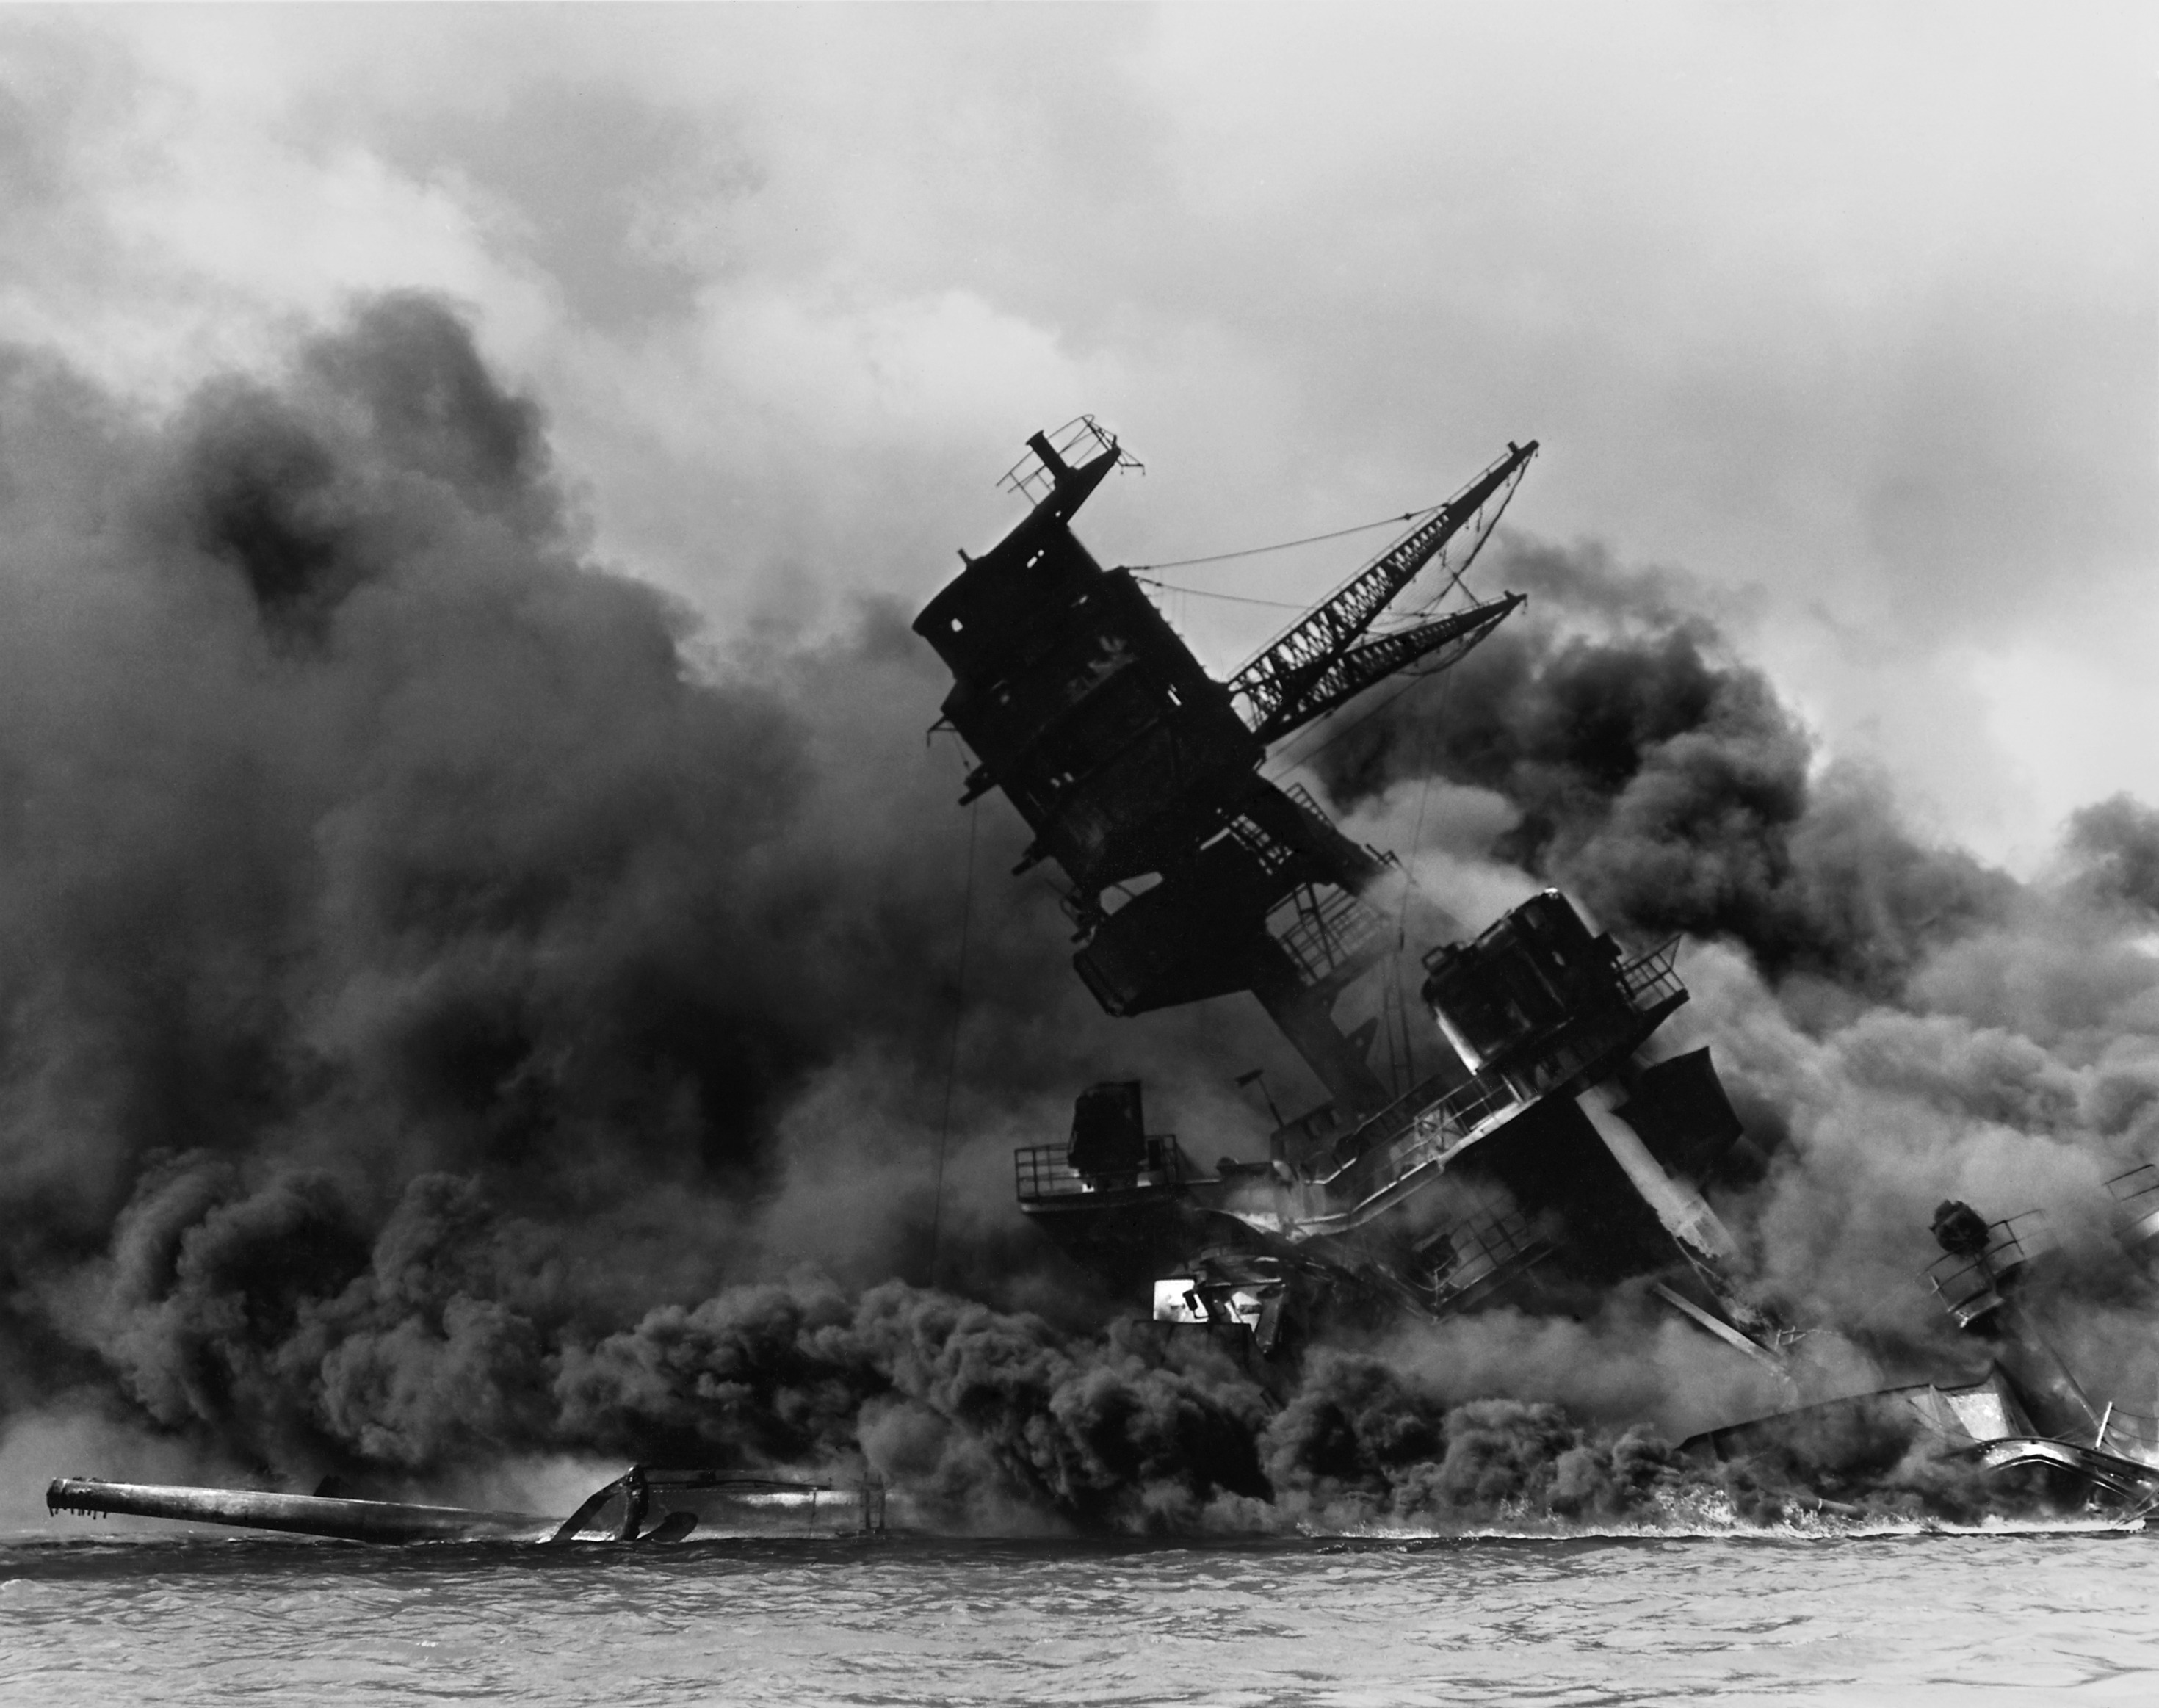
black and white, ship, airplane, aircraft, vehicle, aviation, sink, monochrome, destroyed, war, attack, 1941, navy, warship, taken, air force, destroyer, sunk, monochrome photography, pearl harbor, uss arizona, atmosphere of earth, bb 39